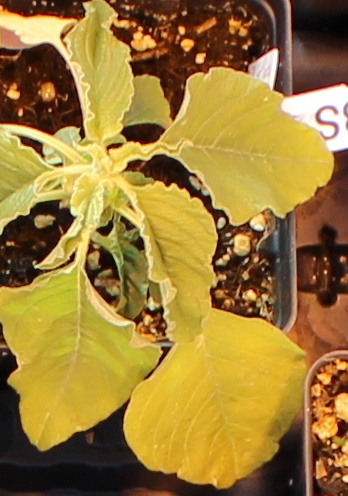
Label: Redroot Pigweed